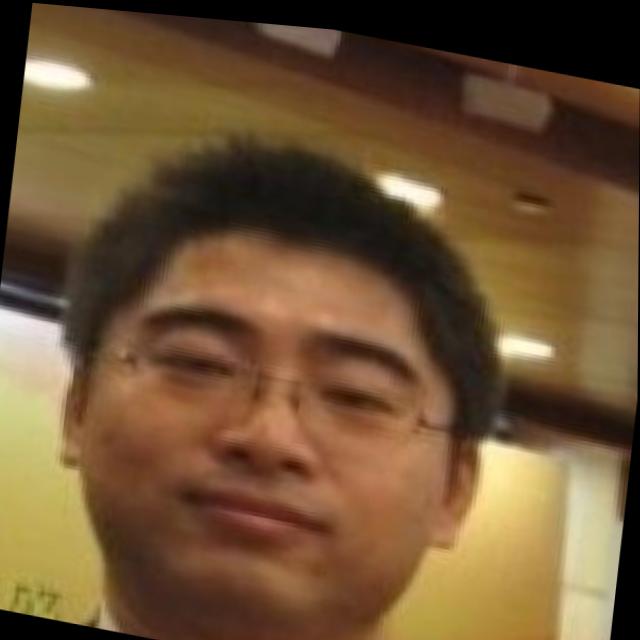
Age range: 21-44